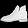
Label: Ankle boot